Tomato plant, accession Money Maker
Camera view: tilt-top (135 deg); turntable rotation: 60 degrees
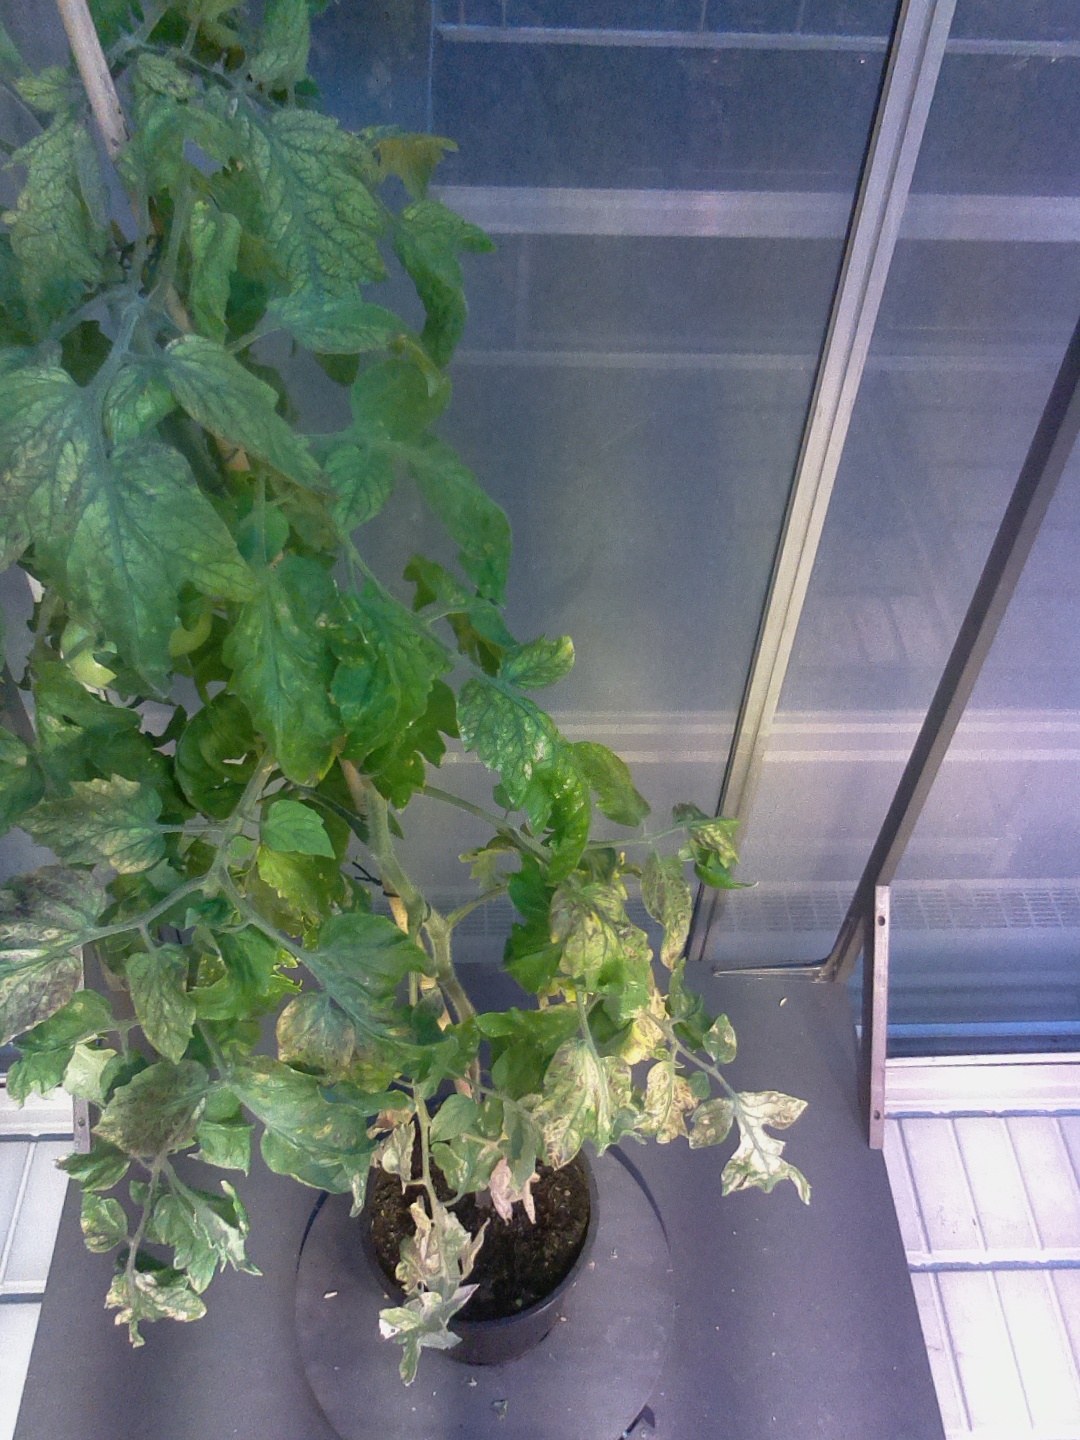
BBCH growth stage 82: 20%-30% of fruits show typical fully ripe color